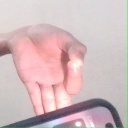
अक्षर: ज्ञ